Celtic currency of Britain

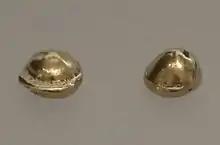
Two of the Globules à la Croix from the Netherurd hoard

As of 1997 there had been 7 finds of Celtic-era coins in Scotland. Five of these are poorly documented or could credibly be modern (or in one case 19th century) losses. Of the remaining two one is a single South Ferriby stater found in Lauderdale. The other is a hoard, found near Netherurd, that contained forty-plus Globules à la Croix (bullet coins) along with a number of gold torcs. The coins were struck in Gaul, possibly in an area to the north-east of Paris although the exact area is far from clear. Coins of this type were first struck around 200BC but remained in use until the Roman occupation. It has been suggested that their presence in Scotland is due to direct political or military contact.